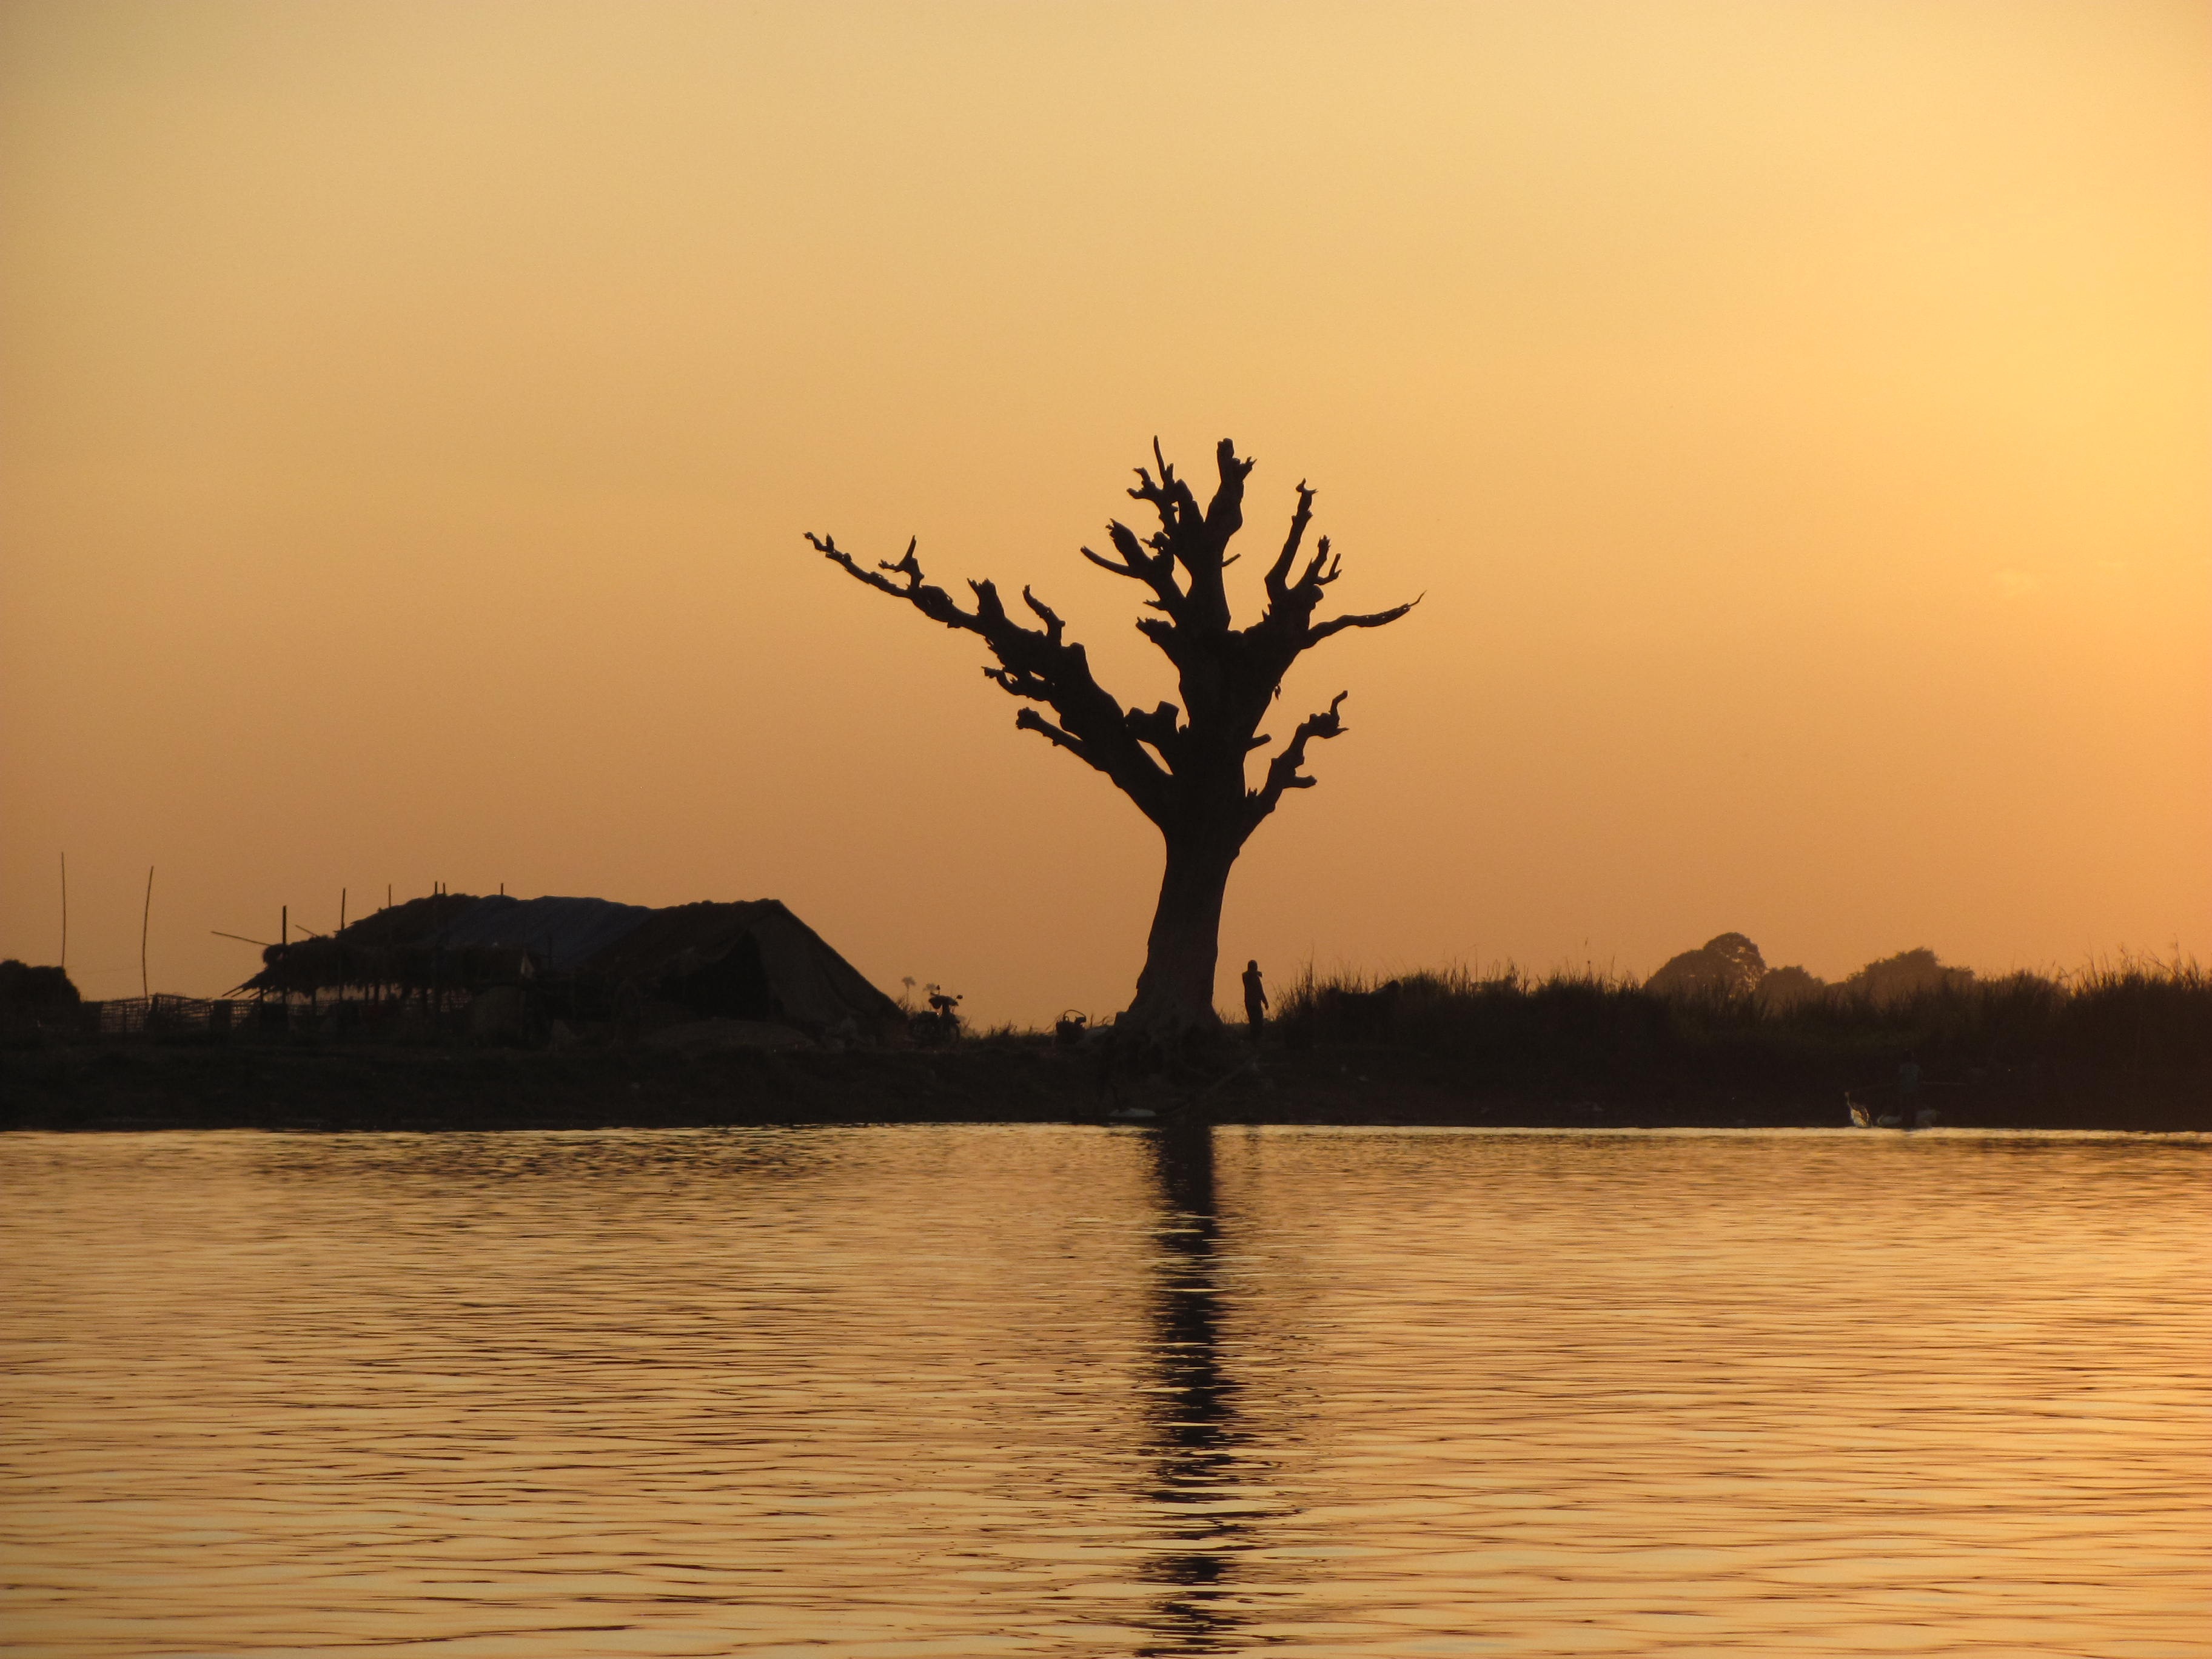
sea, tree, water, nature, horizon, sunrise, sunset, morning, lake, dawn, river, dusk, evening, reflection, old tree, atmospheric phenomenon